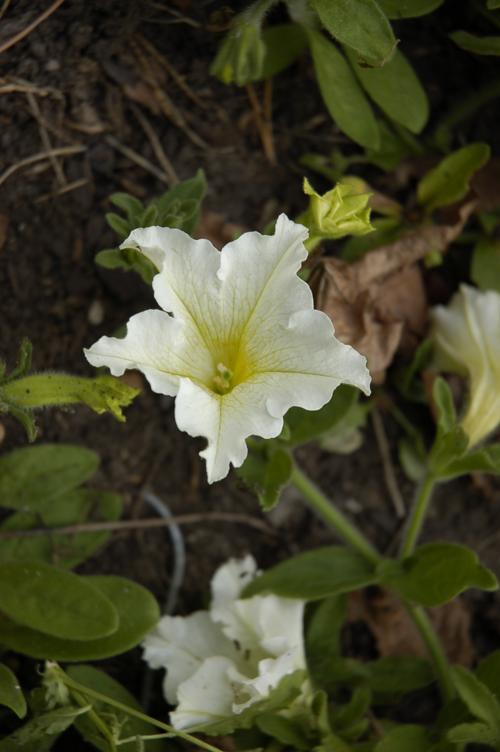
Label: petunia